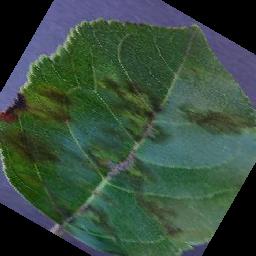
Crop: apple
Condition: scab